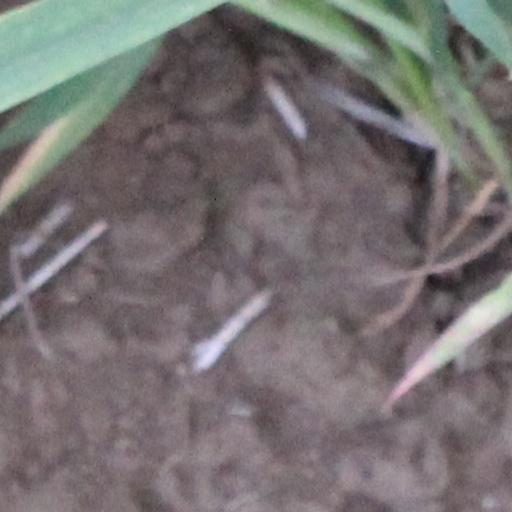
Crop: wheat